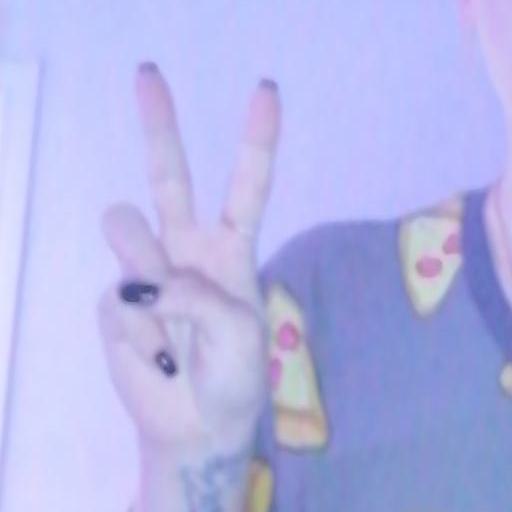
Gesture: peace